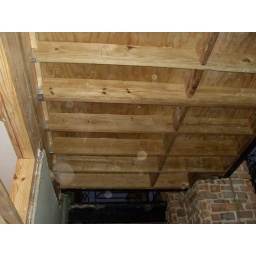
close up under 2nd floor balcony